Concours des villes et villages fleuris

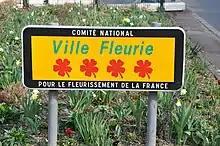
Sign in Le Vésinet, Yvelines (4 flowers)

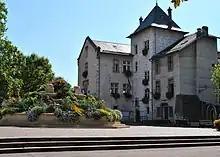
Aix-les-Bains in Savoie, which was awarded 4 flowers, also gained its second Golden Flower in 2017.

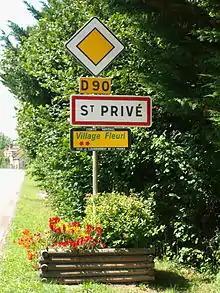
Road sign in Saint-Privé, Yonne (2 flowers)

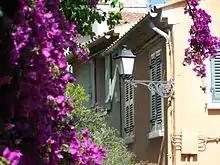
Bormes-les-Mimosas, Var (4 flowers)

The ('Competition of cities and villages in bloom') is an annual French contest. It aims to encourage communes to adopt and implement policies improving the quality of life of their inhabitants and enhancing their attractiveness to visitors through the provision and maintenance of green spaces and the enhancement of their natural environments. Successful communes are awarded the right to display a badge (one to four flowers) on road signs and in other local promotional material.